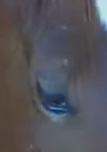
Face region: eyes (orbital_tightening_and_eye_area)
Pain indicator: obviously_present